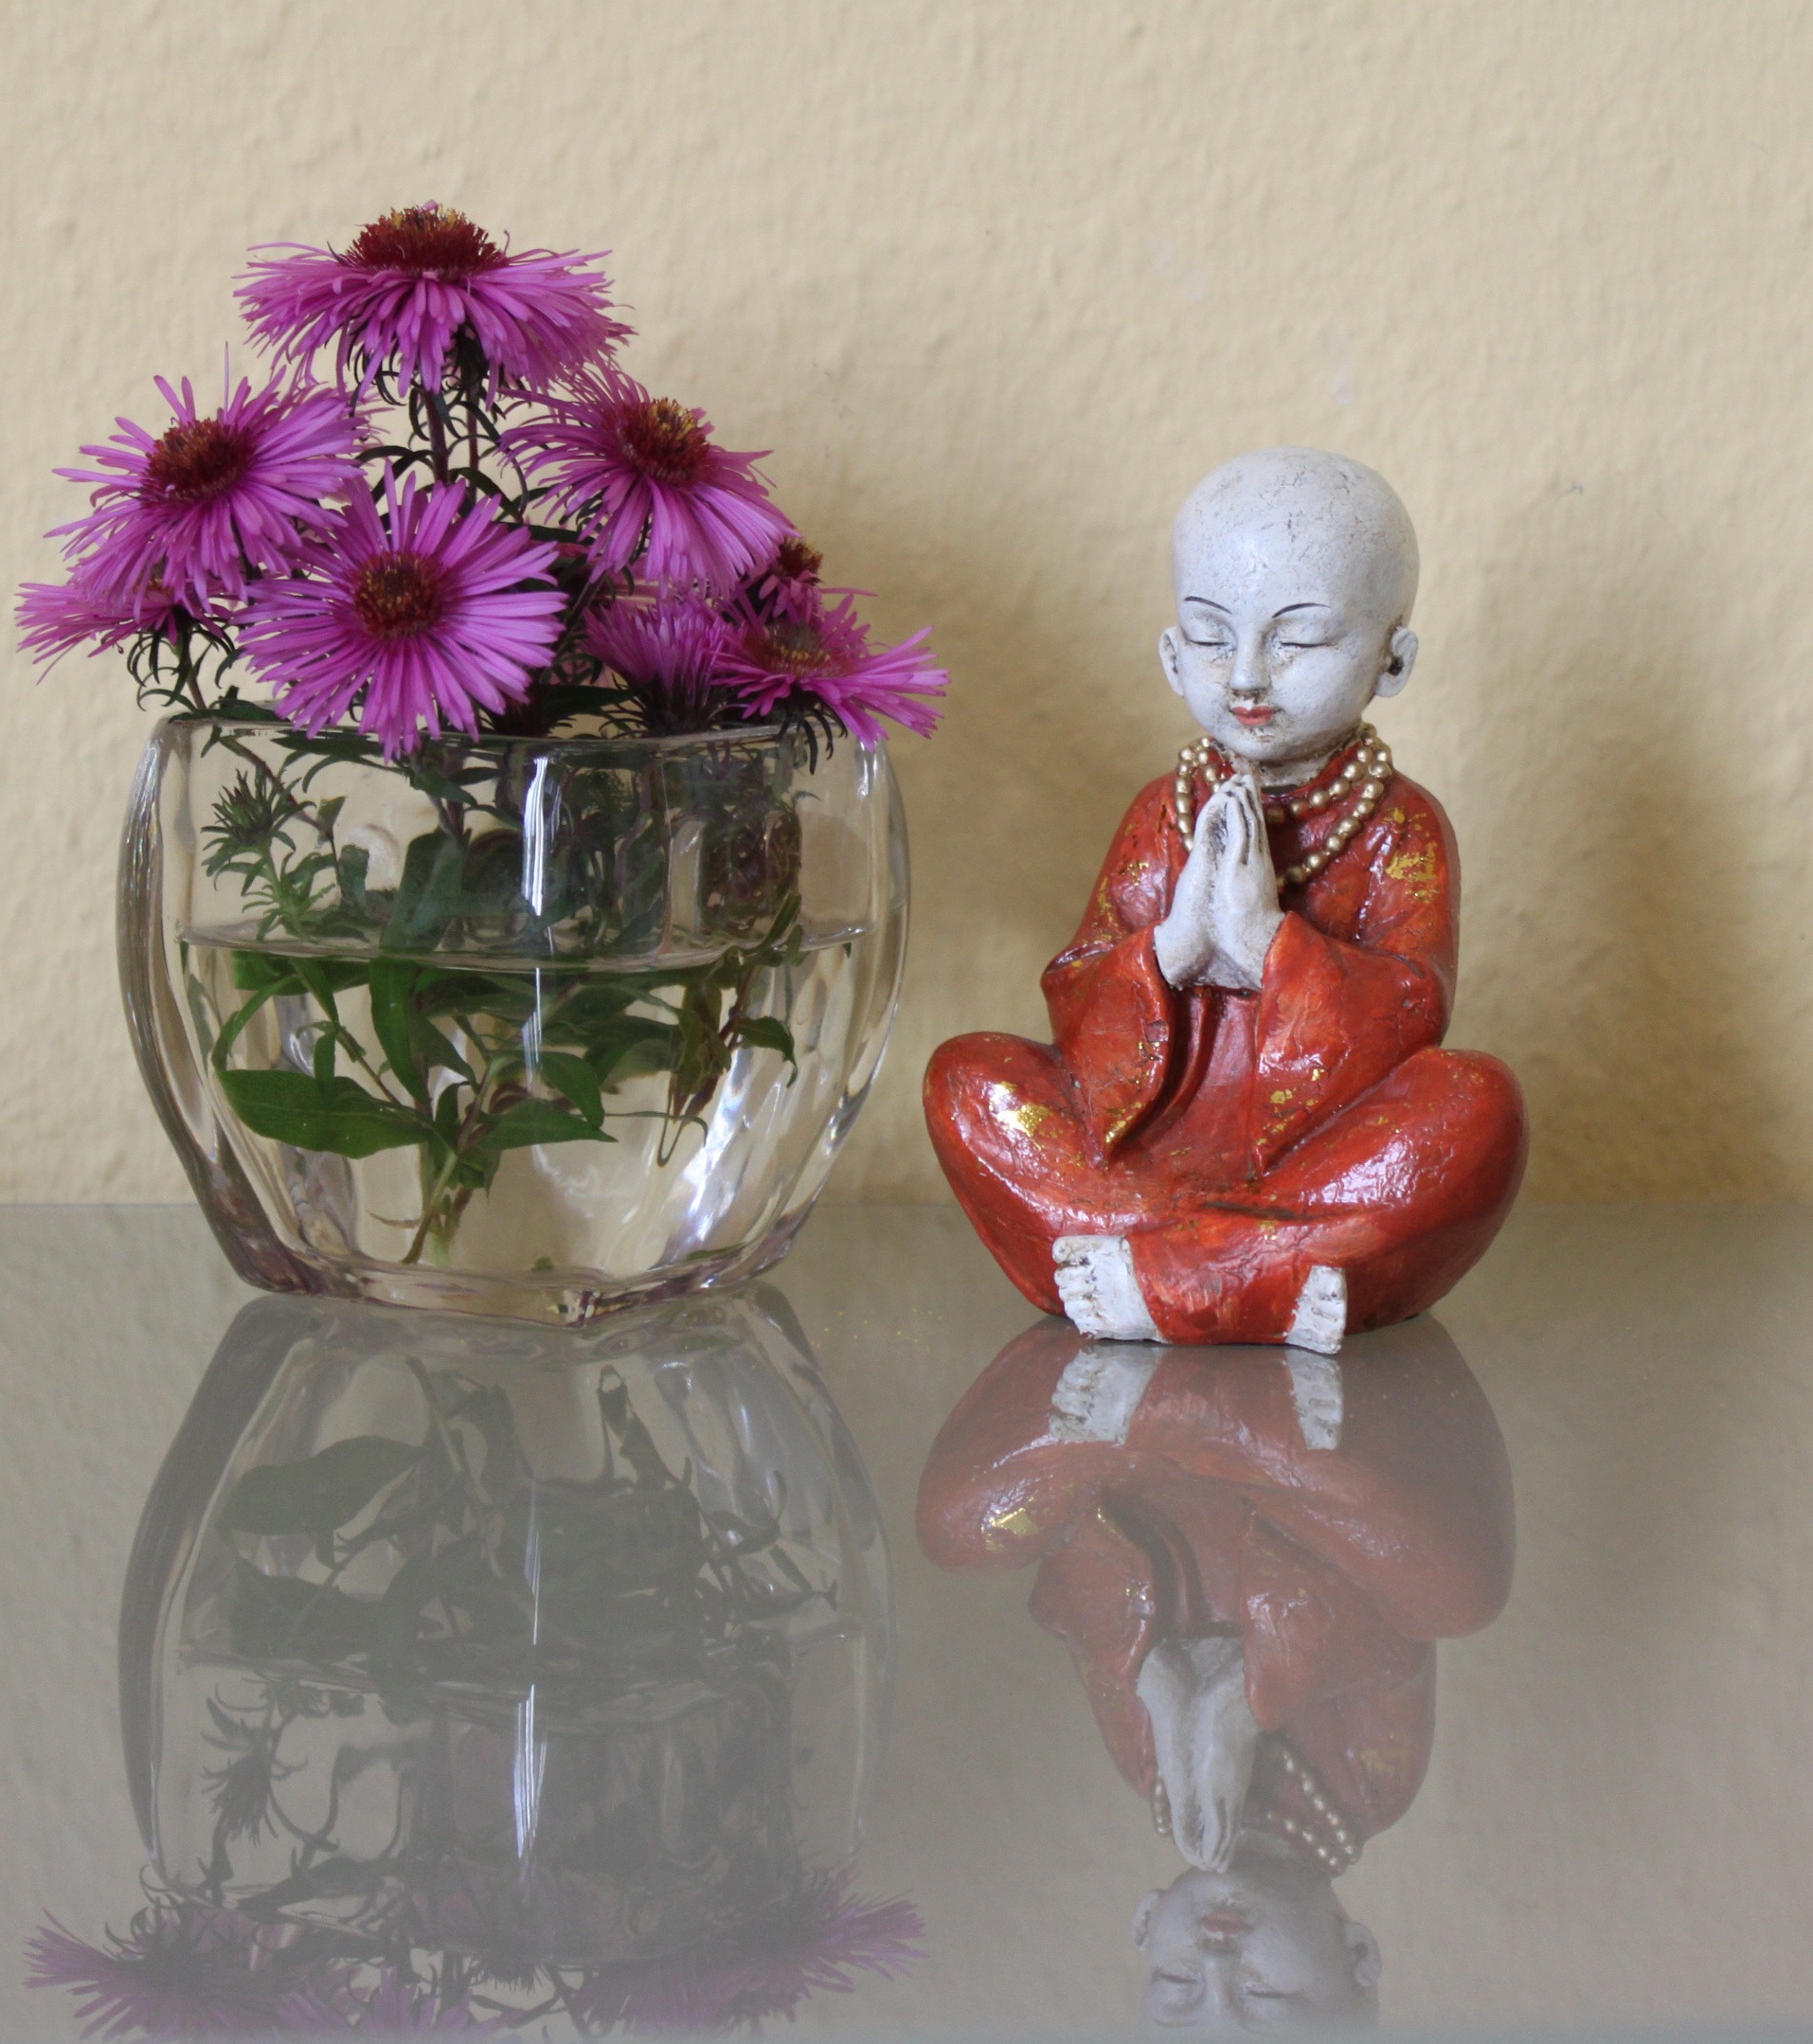
flower, pink, toy, art, aster, figurine, buddha, mirroring, glass table, children figure